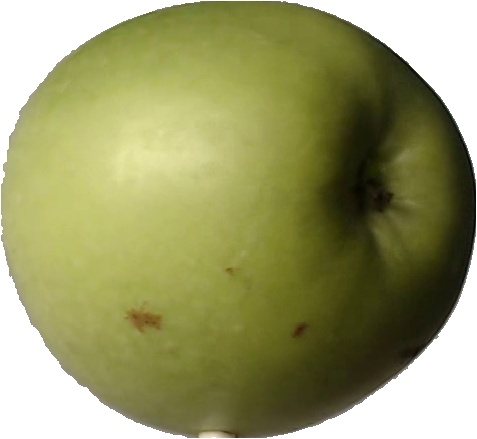
Label: apple_granny_smith_1